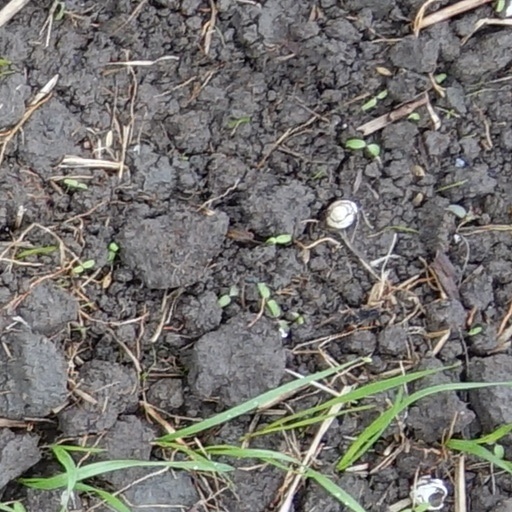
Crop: wheat